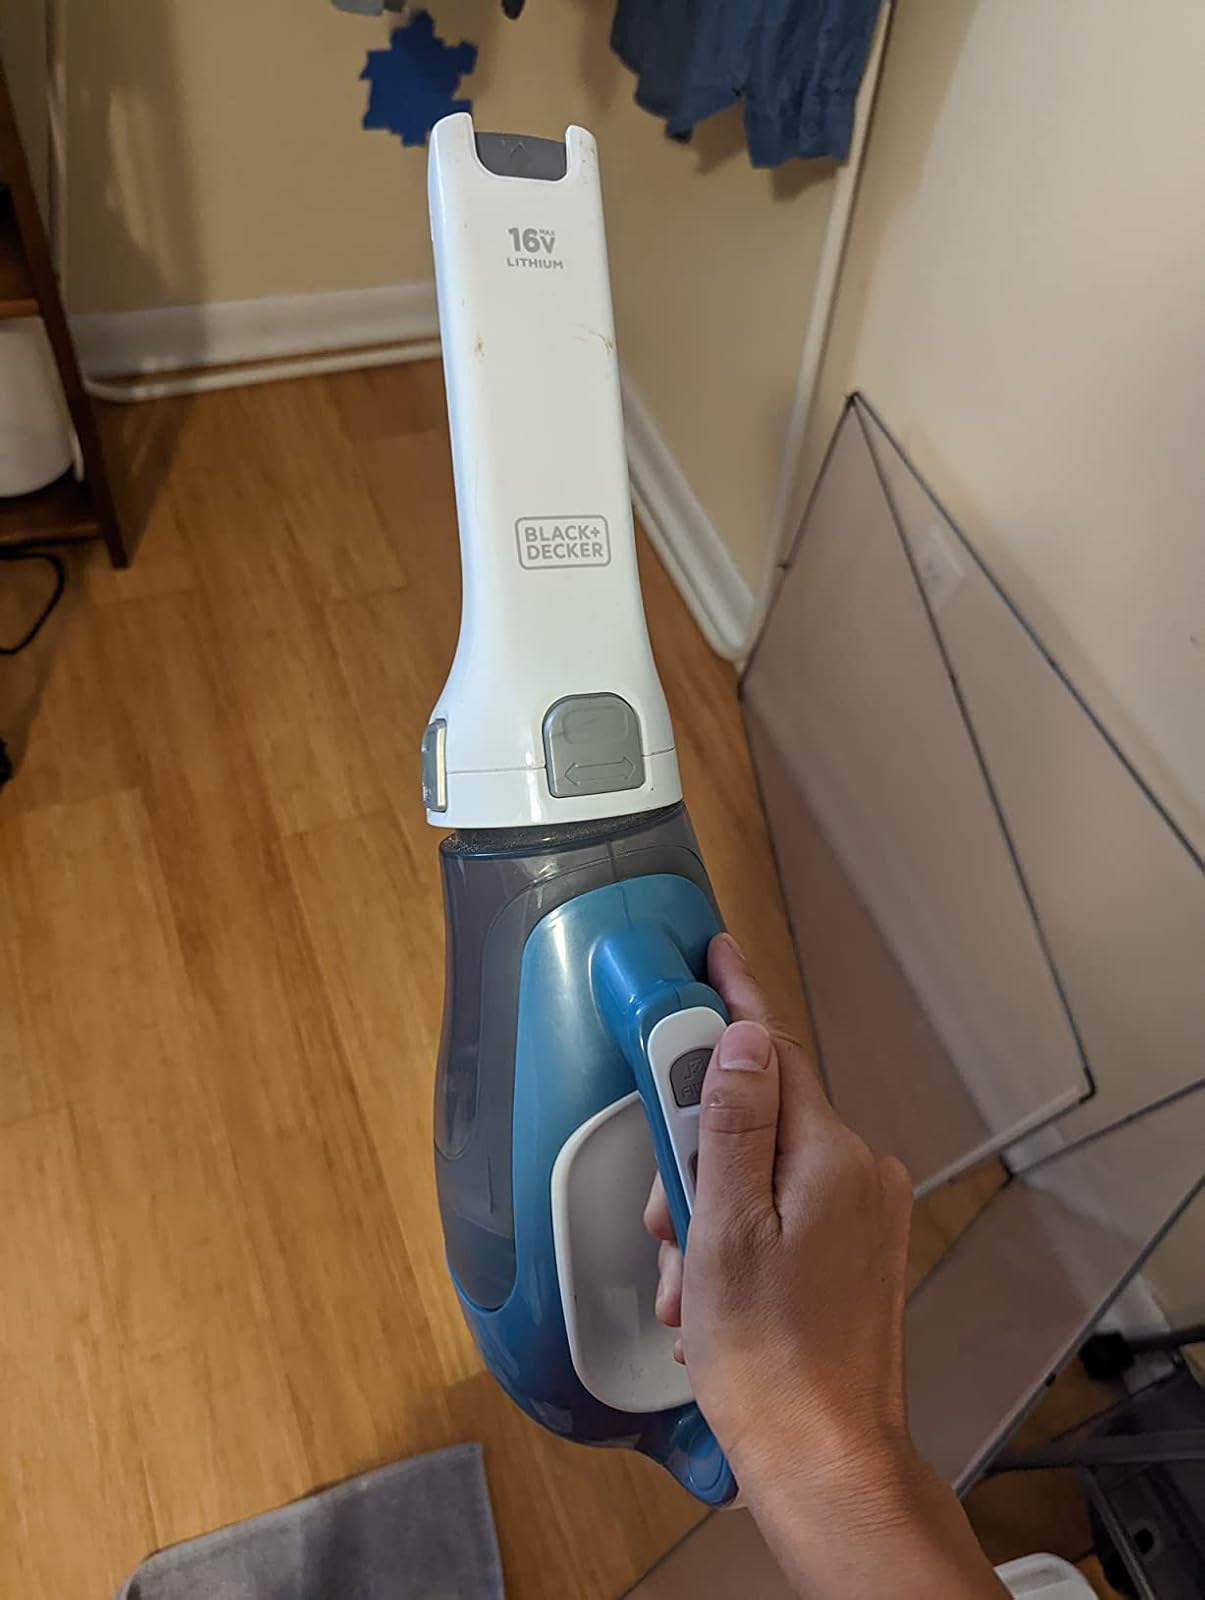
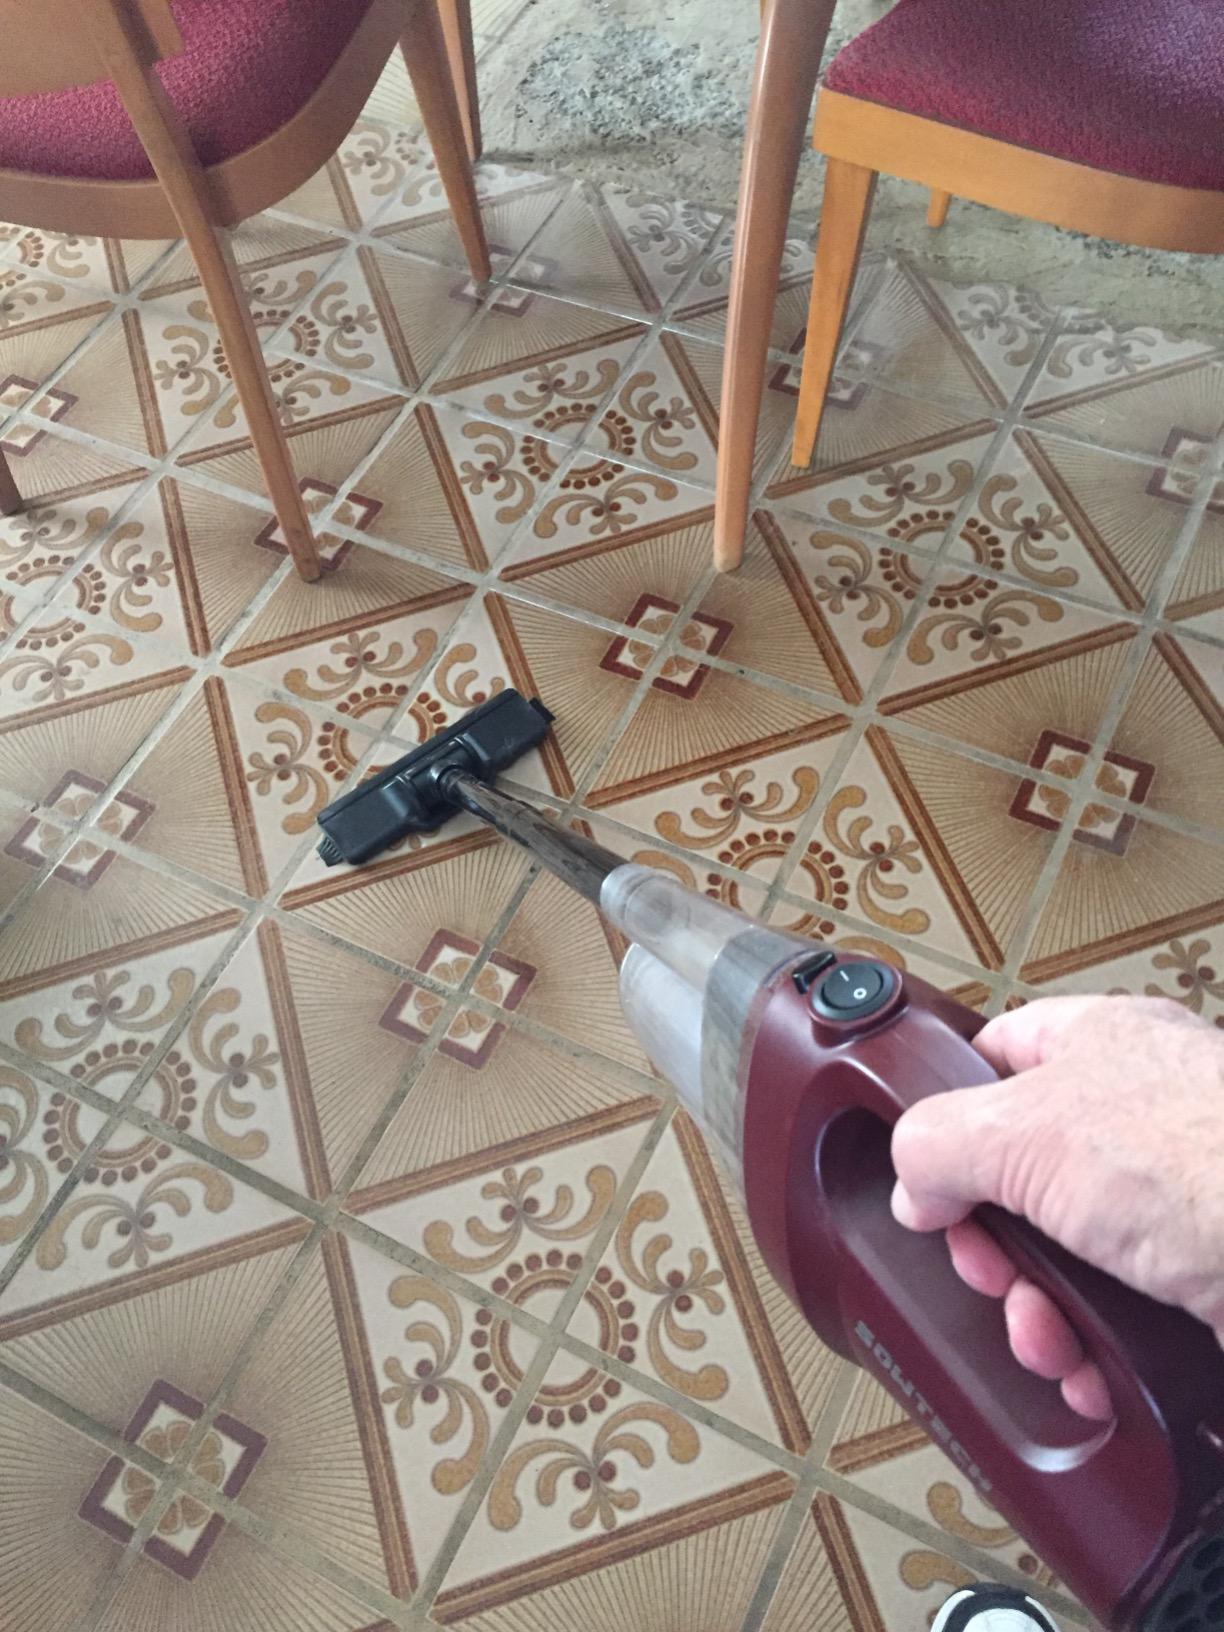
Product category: items_vacuum
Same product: no